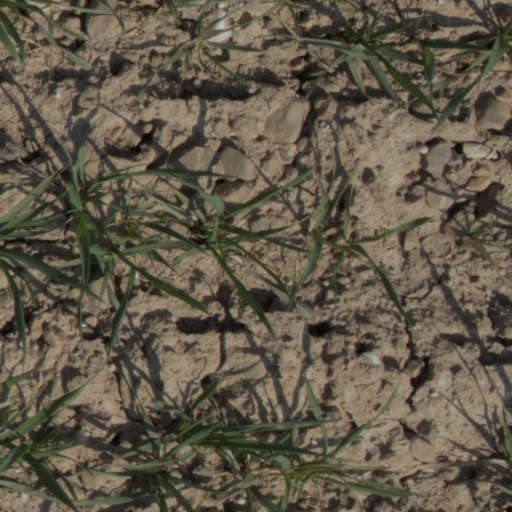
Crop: wheat